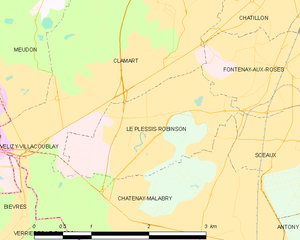
Carte des communes françaises Le Plessis-Robinson